Environment Canterbury

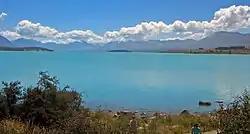
Lake Tekapo Regional Park

The Natural Resources Regional Plan (PNRRP) proceeded in two stages. Chapters 1 to 3 (Overview, Ngai Tahu and Air Quality) were publicly notified in June 2002. Chapters 4–8 were publicly notified in July 2004. Chapters 1 to 3 were decided on in September 2007 and some aspects of this large and detailed plan were appealed to the Environment Court. Hearings into Chapters 4–8 started in late 2007 and continued throughout 2008. The Canterbury Natural Resources Regional Plan chapters on Ngai Tahu and natural resources, air quality, water quality, water quantity, beds of lakes and rivers, wetlands and soil conservation were operative from 11 June 2011, replacing the older Canterbury Regional Council Transitional Regional Plan (October 1991), which was a collection of rules and bylaws predating the Resource Management Act 1991, and was the operative plan for most of the region, except the Waitaki catchment and the Kaikōura area.